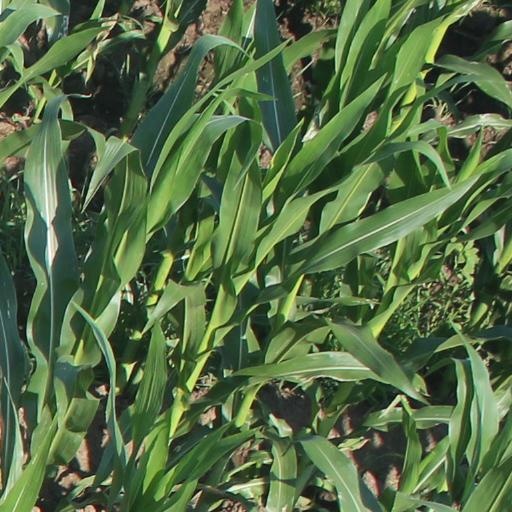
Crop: maize; corn